Craig Noone

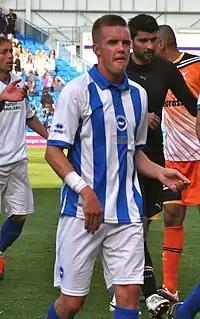
Noone playing for Brighton & Hove Albion in 2011

On 31 December 2010 it was confirmed that Noone had transferred to Brighton & Hove Albion for an undisclosed fee. He became a fan favourite at Brighton with his pace and his unerring ability to beat the defender. He scored twice for Brighton in their League One title season, a great individual goal at home against Colchester United and a volley at home against Hartlepool United.